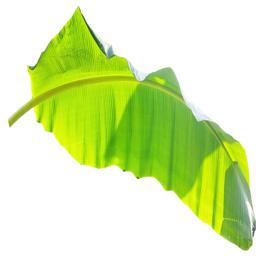
Label: MALBHOG LEAF